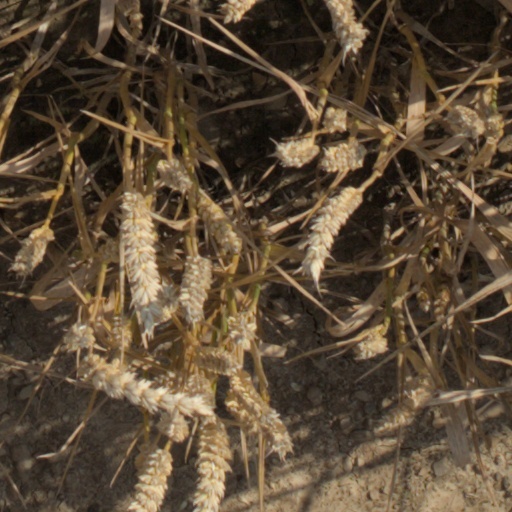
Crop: wheat